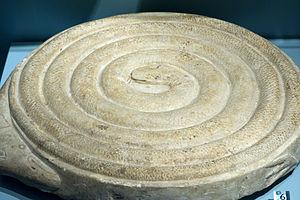
Qu'ils accompagnent le défunt dans sa tombe, qu'ils aient été découverts en contexte domestique ou encore qu'ils soient représentés sur les parois des temples et des tombeaux, les Égyptiens de l'Antiquité ont laissé de nombreux témoignages sur les jeux qu'ils pratiquaient.